Laid paper

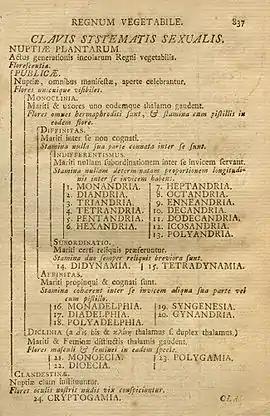
Laid paper from before the era of machine-made paper—leaf from Linnaeus's "Systema naturae" (1758)

Laid paper is a type of paper having a ribbed texture imparted by the manufacturing process. In the pre-mechanical period of European papermaking (from the 12th century into the 19th century), laid paper was the predominant kind of paper produced. Its use, however, diminished in the 19th century, when it was largely supplanted by wove paper. Laid paper is still commonly used by artists as a support for charcoal drawings.